Dhayam

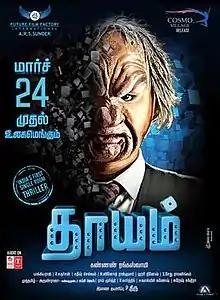
Theatrical release poster

Dhayam is a 2017 Indian Tamil-language mystery thriller film written and directed by Kannan Rangaswamy and produced by A. R. S. Sunder. Entirely shot inside a single room, the film stars Santhosh Prathap, Jayakumar, Aanchal Singh, Samaira Sandhu and Iraa Agarwal among others in leading roles. Featuring music composed by Sathish Selvam, cinematography by A. Packiaraj and editing by R. Sudharsan, the film had a theatrical release on 24 March 2017.